John J. O'Connor (artist)

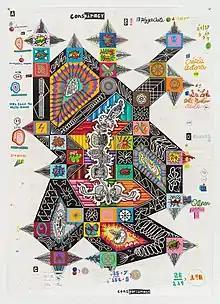
Conspiracy: Faker Sent INN, 69.25 x 49.25 inches, colored pencil and graphite on paper

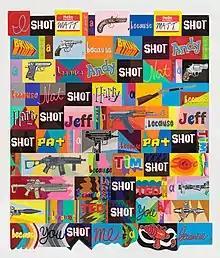
I Shot, Colored pencil and graphite on paper, 82.25 x 70.25 inches, 2019

John Jerome O’Connor (born 1972) is an American artist primarily known for his large-scale, labor-intensive, abstract works on paper. In these works, O'Connor transforms information through idiosyncratic processes, creating equally idiosyncratic abstract shapes, forms, and patterns. His works draw on relationships between spoken and written language, psychological fallacies, self-experimentation, mathematics, emergence in science and anthropology, and climate prediction and error.